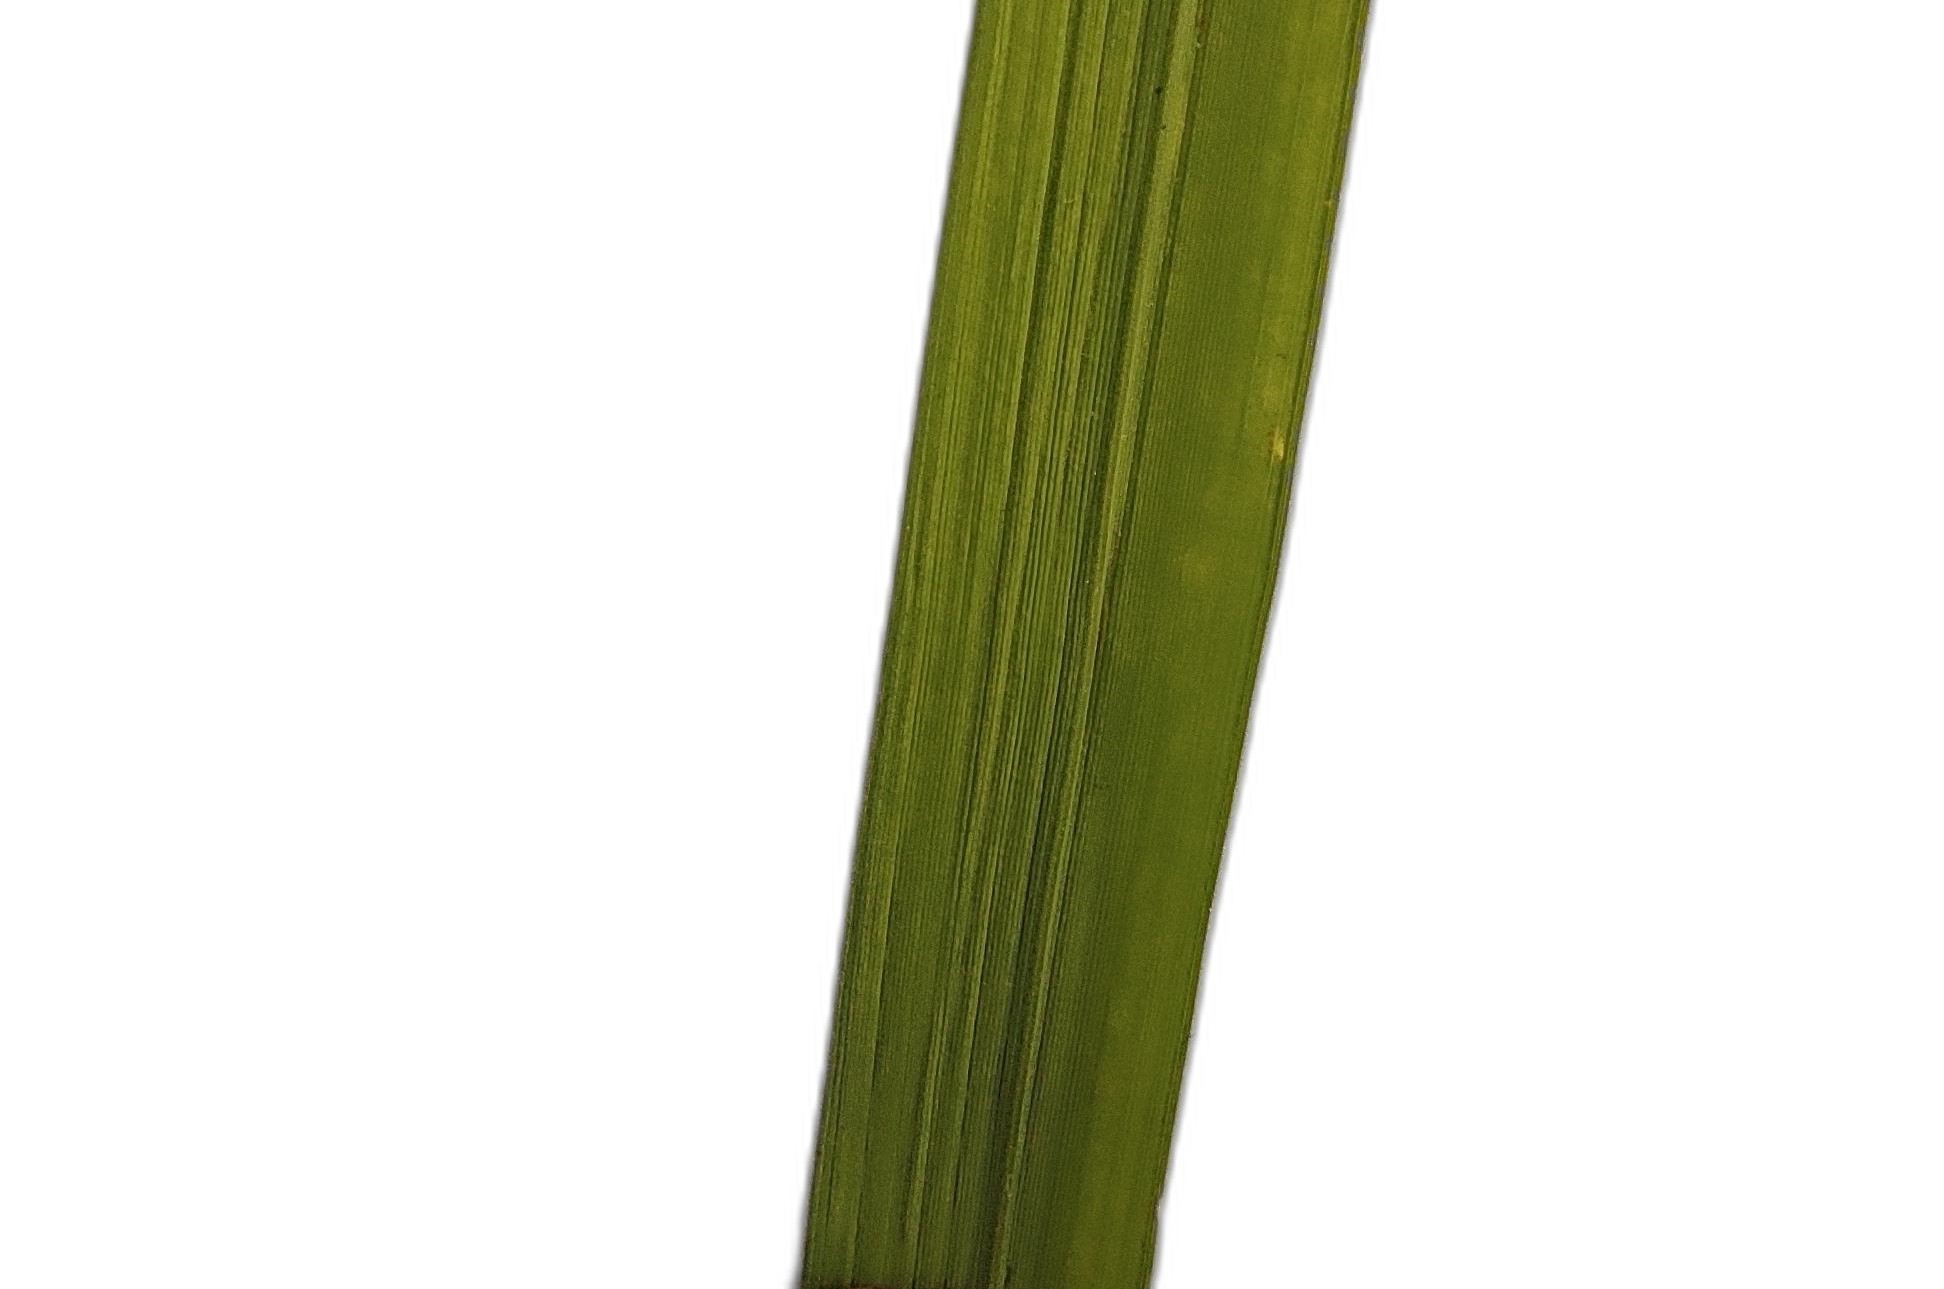
Label: Healthy